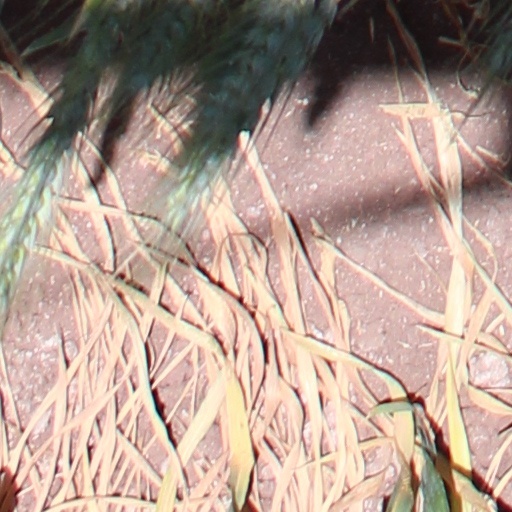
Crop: wheat